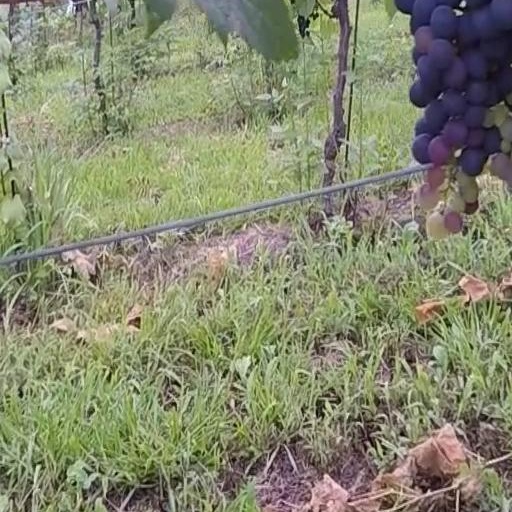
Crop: grape